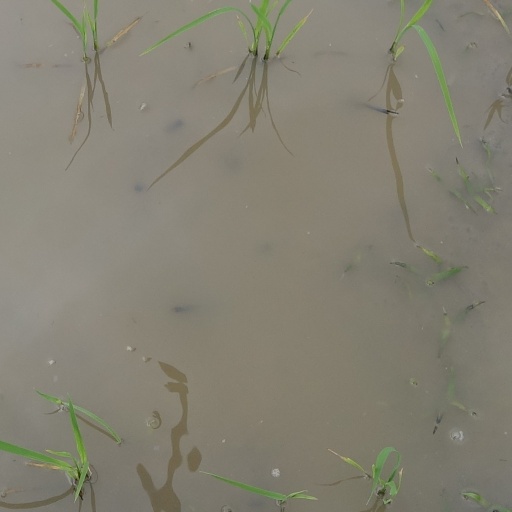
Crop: rice